Book of hours of Joan of France

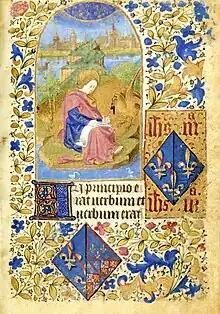
Page of illuminated manuscript

The book of hours of Joan of France (BnF ms NAL 3244) is a 15th-century illuminated manuscript forming a book of hours, named after Joan of France, Duchess of Bourbon, who owned the book in the 15th century. After her death, it passed to Catherine of Armagnac, whose coat of arms was added to the book. After her death, the whereabouts of the book are unknown; it reappeared again in the late 19th century when it was bought by private collector Victor Martin Le Roy. It then passed to his son-in-law, art historian . It was again sold in 2011, and then bought by the Bibliothèque nationale de France, thanks to funding from private donors. It is classified as a national treasure of France. The rich decoration, including 28 full-page miniatures, was mostly made by the so-called Master of Jouvenel.